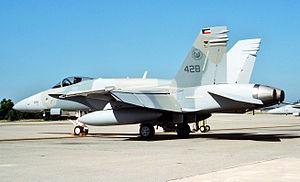
Les forces armées koweïtiennes consistent en une armée de terre, une marine, une armée de l'air, une garde nationale et une garde côtière.